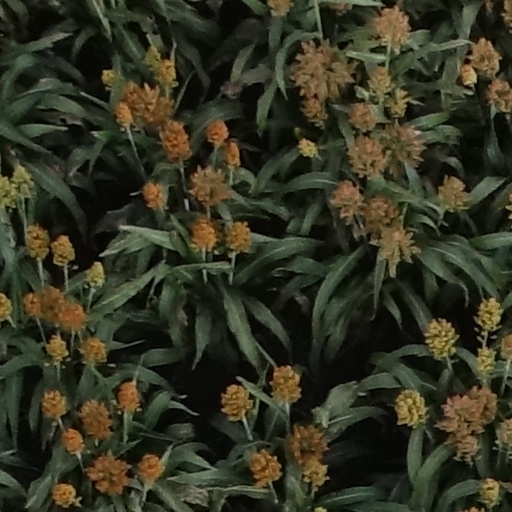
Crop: sorghum